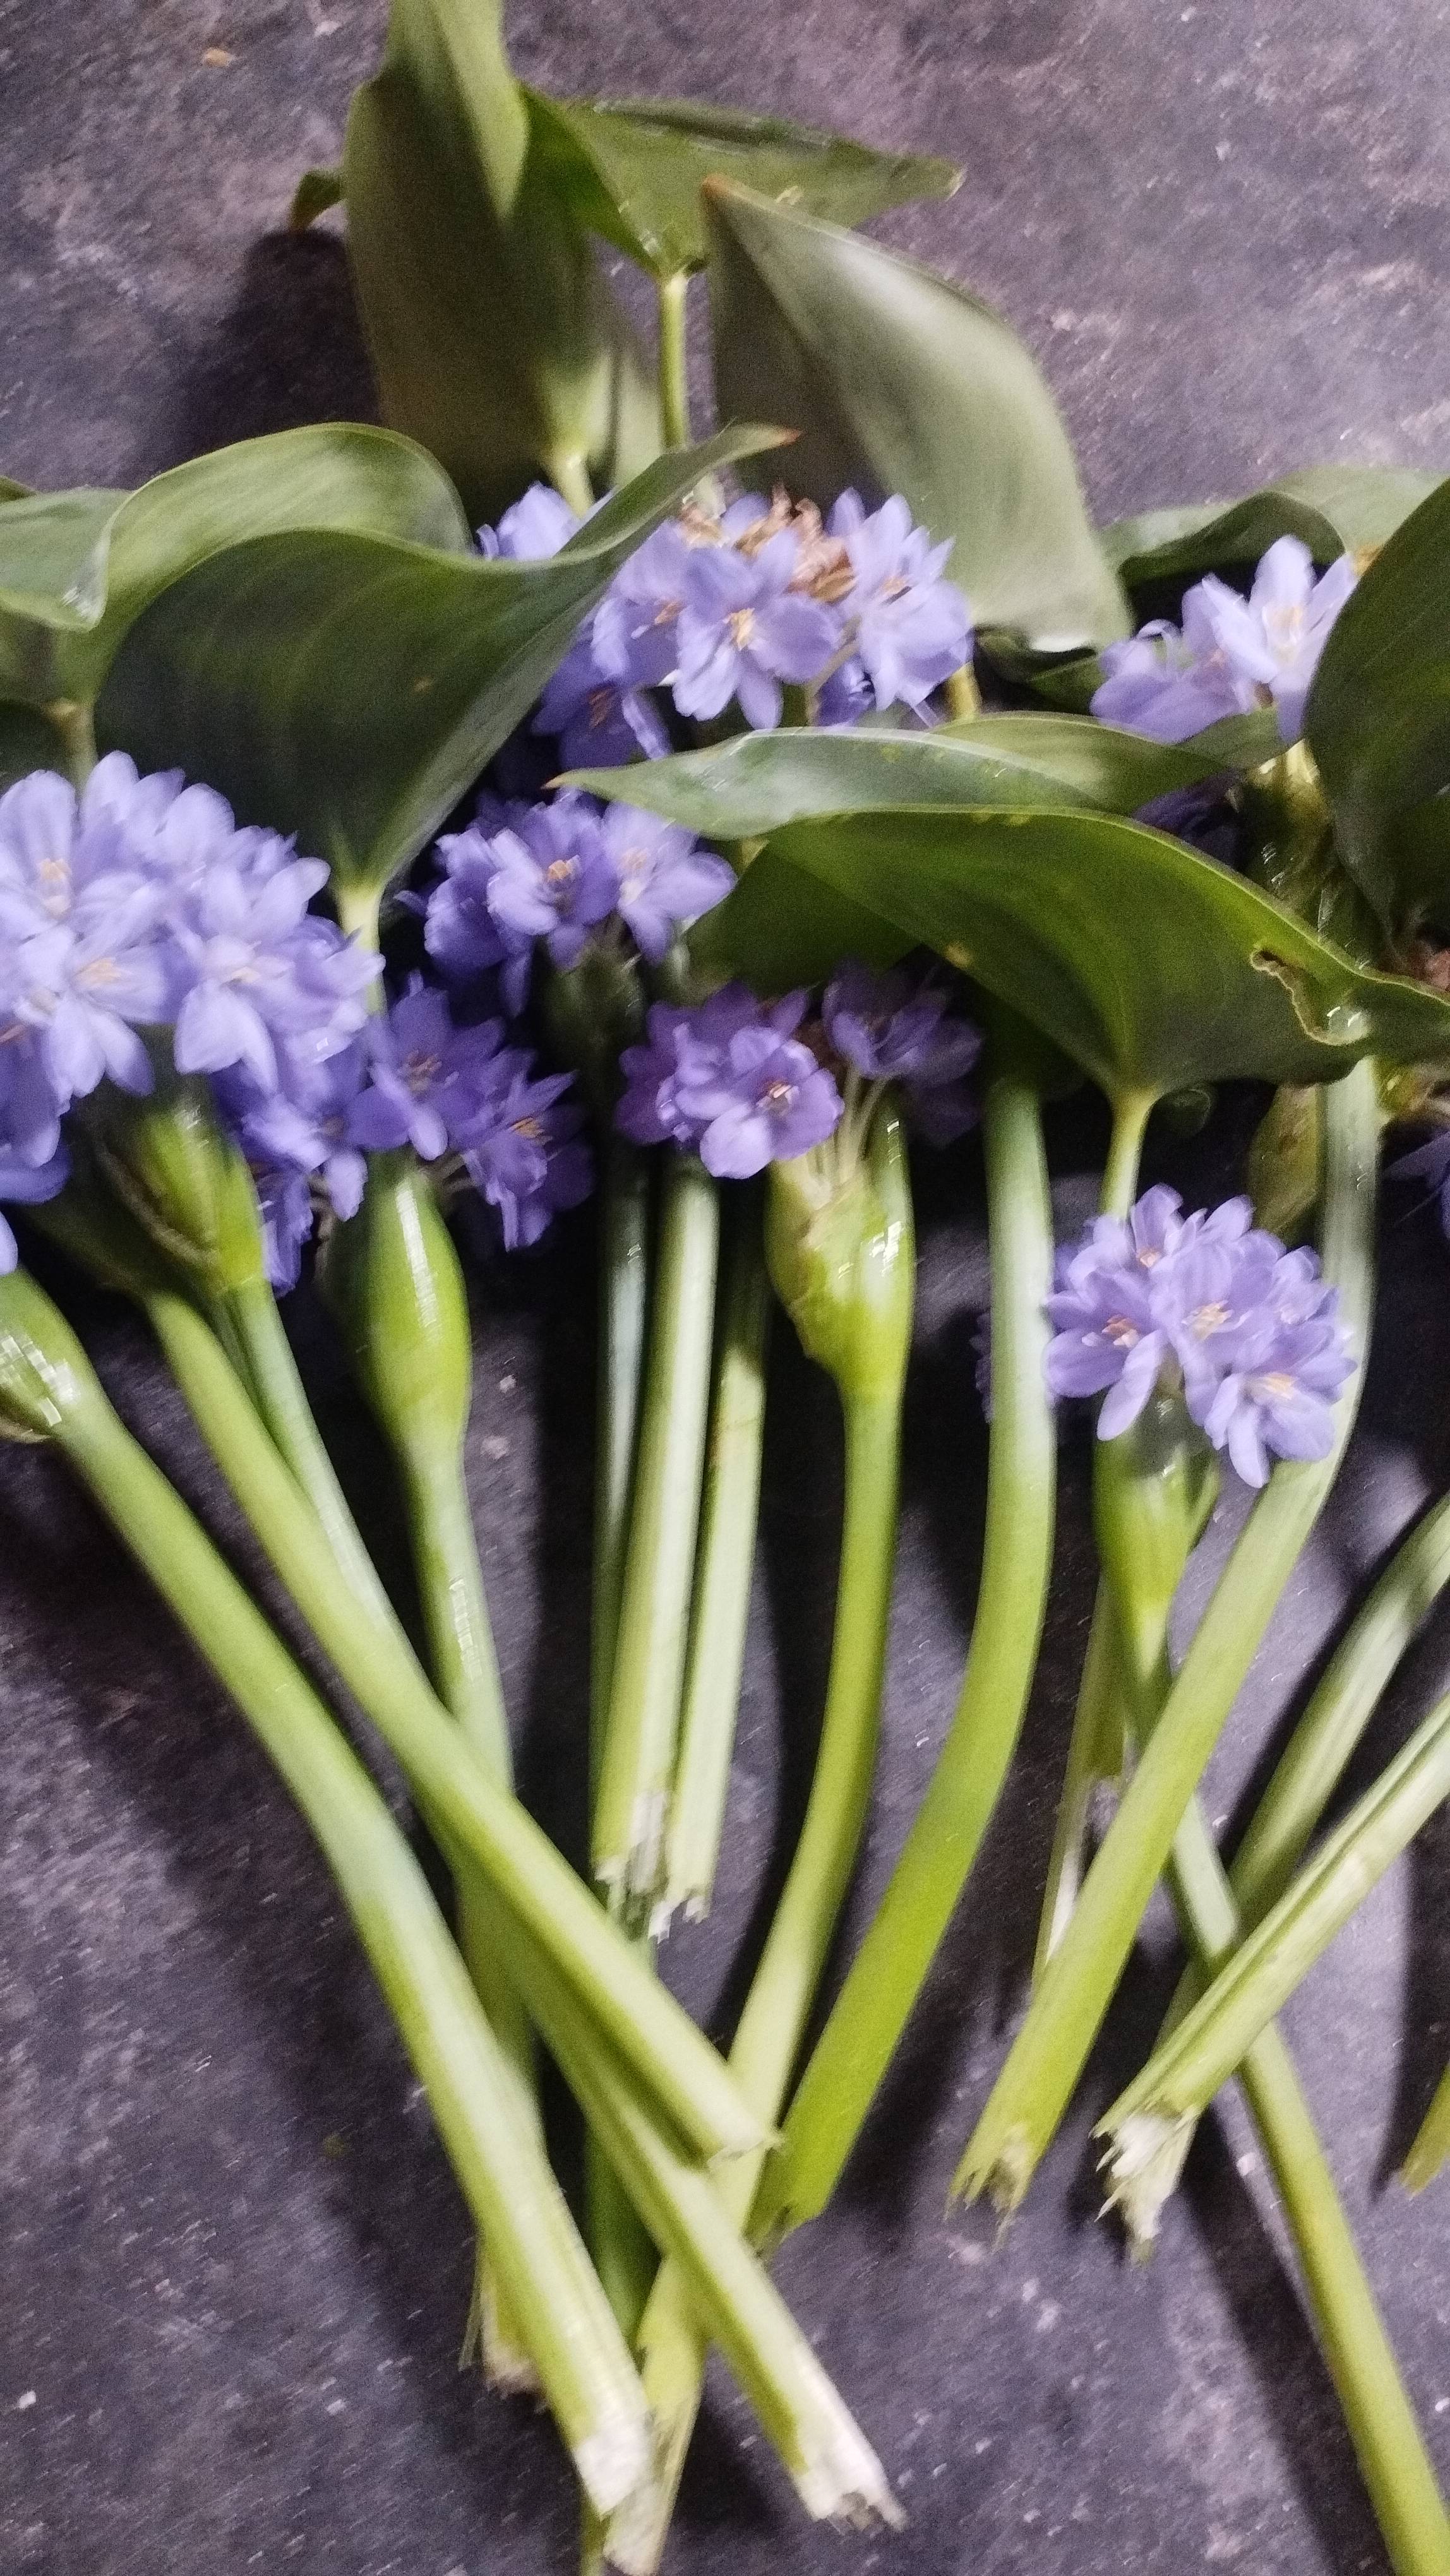
Species: Heartleaf False Pickerelweed (Monochoria korsakowii)